Cleveland Orchestra

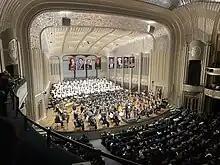
The Cleveland Orchestra performs at Severance Hall in 2023

The Cleveland Orchestra is an American orchestra based in Cleveland, Ohio. Founded in 1918 by the pianist and impresario Adella Prentiss Hughes, the orchestra is one of the five American orchestras informally referred to as the "Big Five". The orchestra plays most of its concerts at Severance Music Center. Its current music director is Franz Welser-Möst.